Jack Russell Terrier

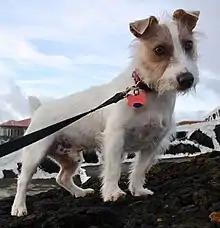
An example of a broken coated Jack Russell terrier

Due to their working nature, Jack Russell terriers remain much as they were some 200 years ago. They are sturdy, tough, and tenacious, measuring at the withers, and weigh . The body length must be in proportion to the height, and the dog should present a compact, balanced image. Predominantly white in colouration (more than 51%) with black and/or brown and/or tan markings, they exhibit either a smooth, rough or a combination of both which is known as a broken coat. A broken-coated dog may have longer hair on the tail or face than that which is seen on a smooth-coated dog.